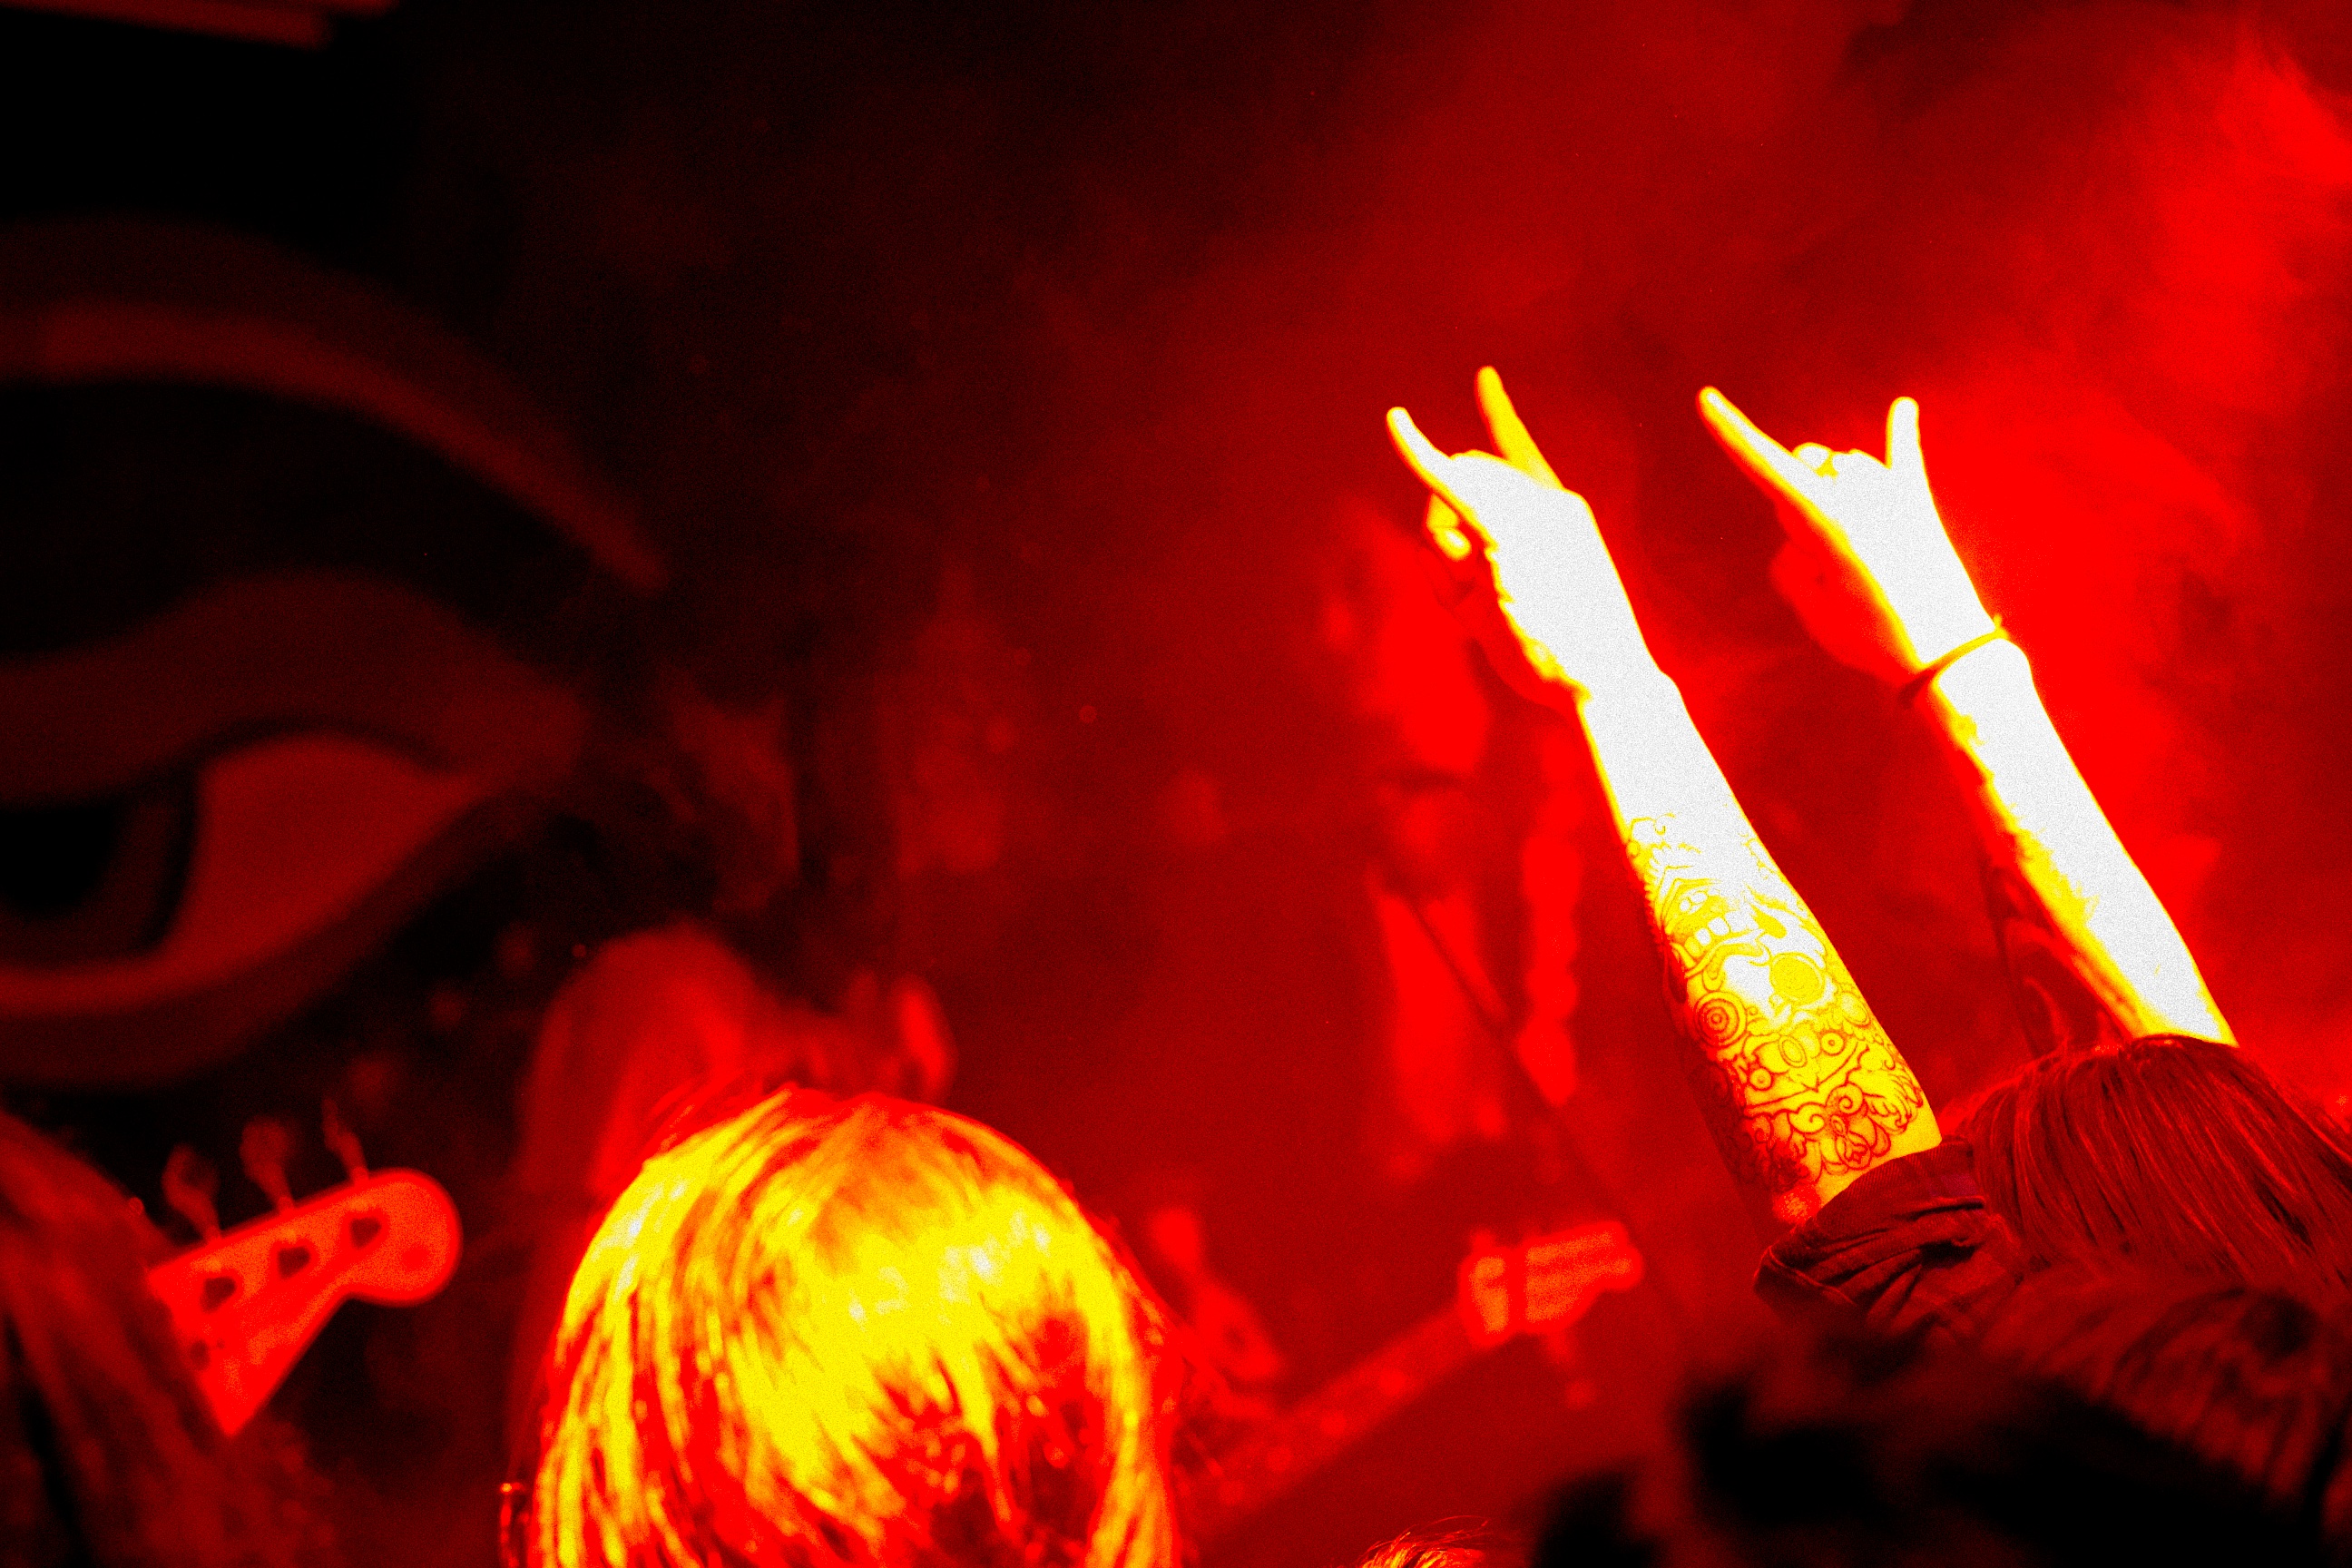
light, night, red, color, flame, fire, darkness, flare, geological phenomenon